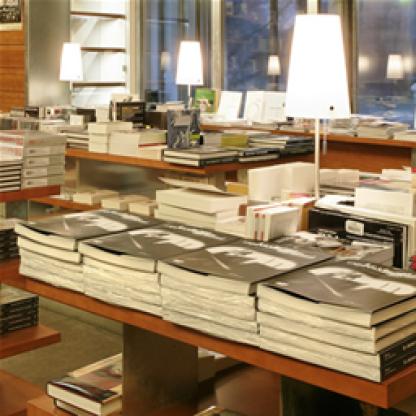
Scene: Indoor